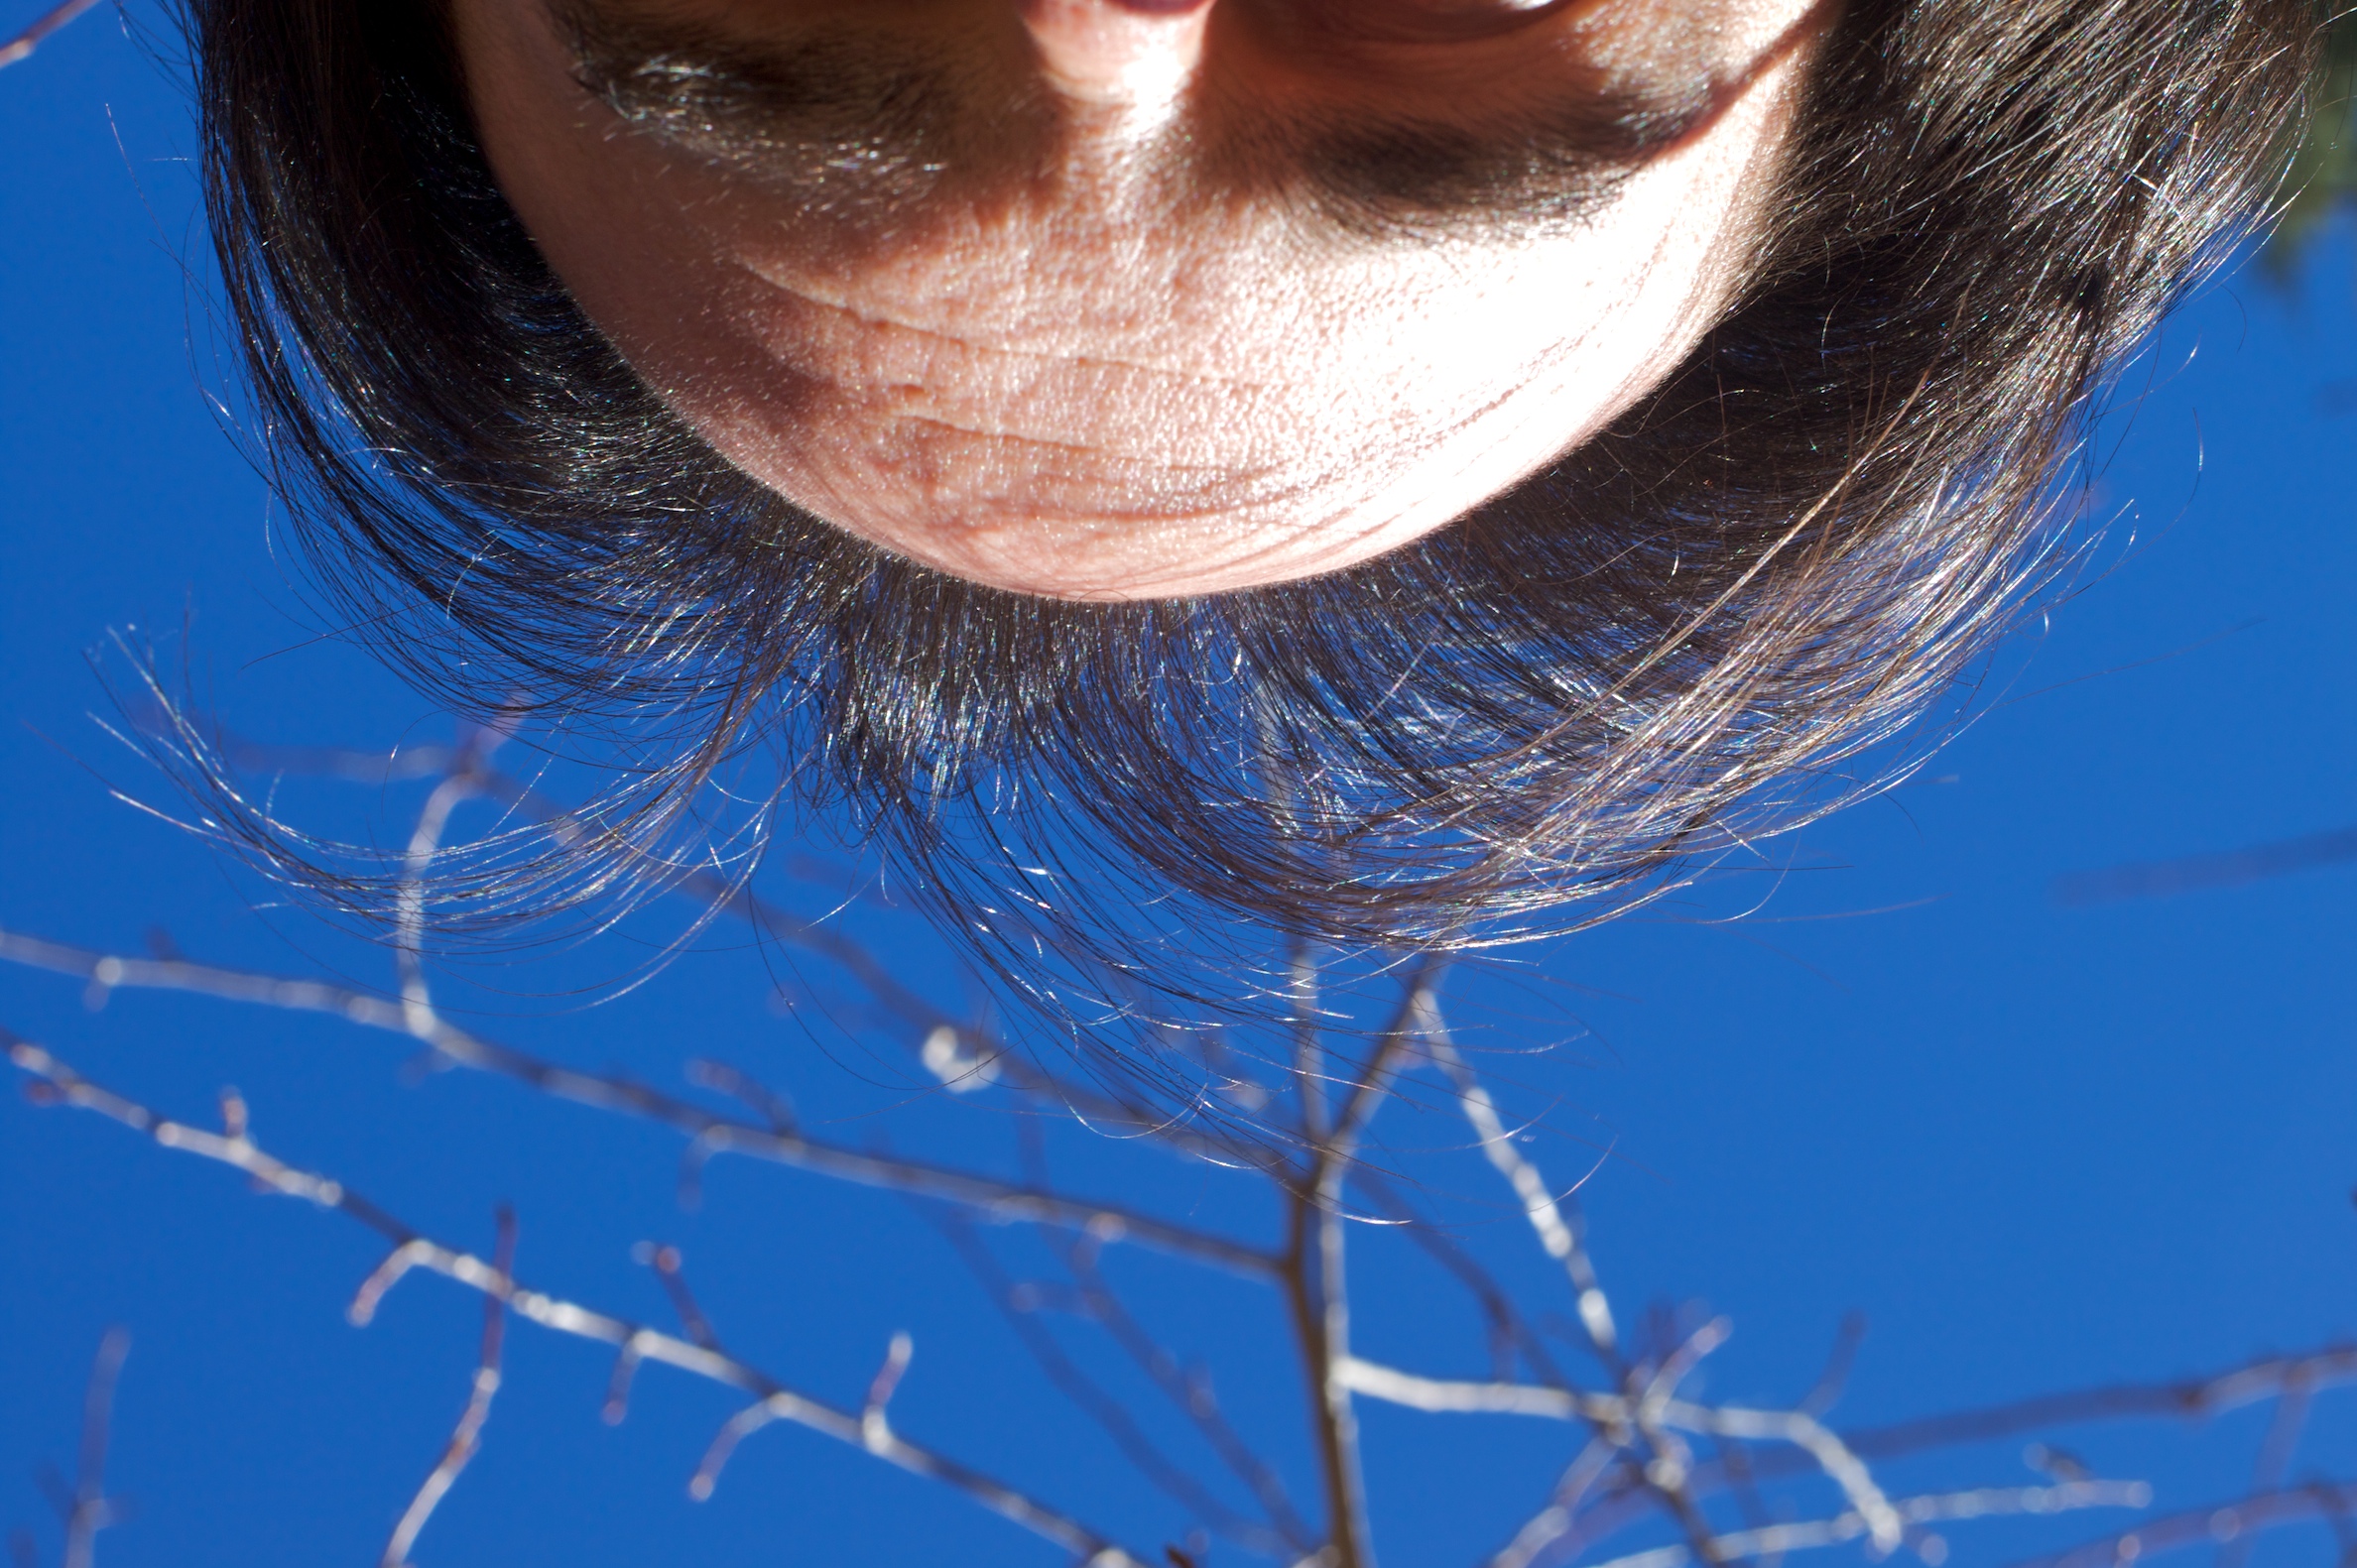
photography, sunlight, flower, color, blue, ear, close up, human body, eye, head, organ, dailyshoot, macro photography